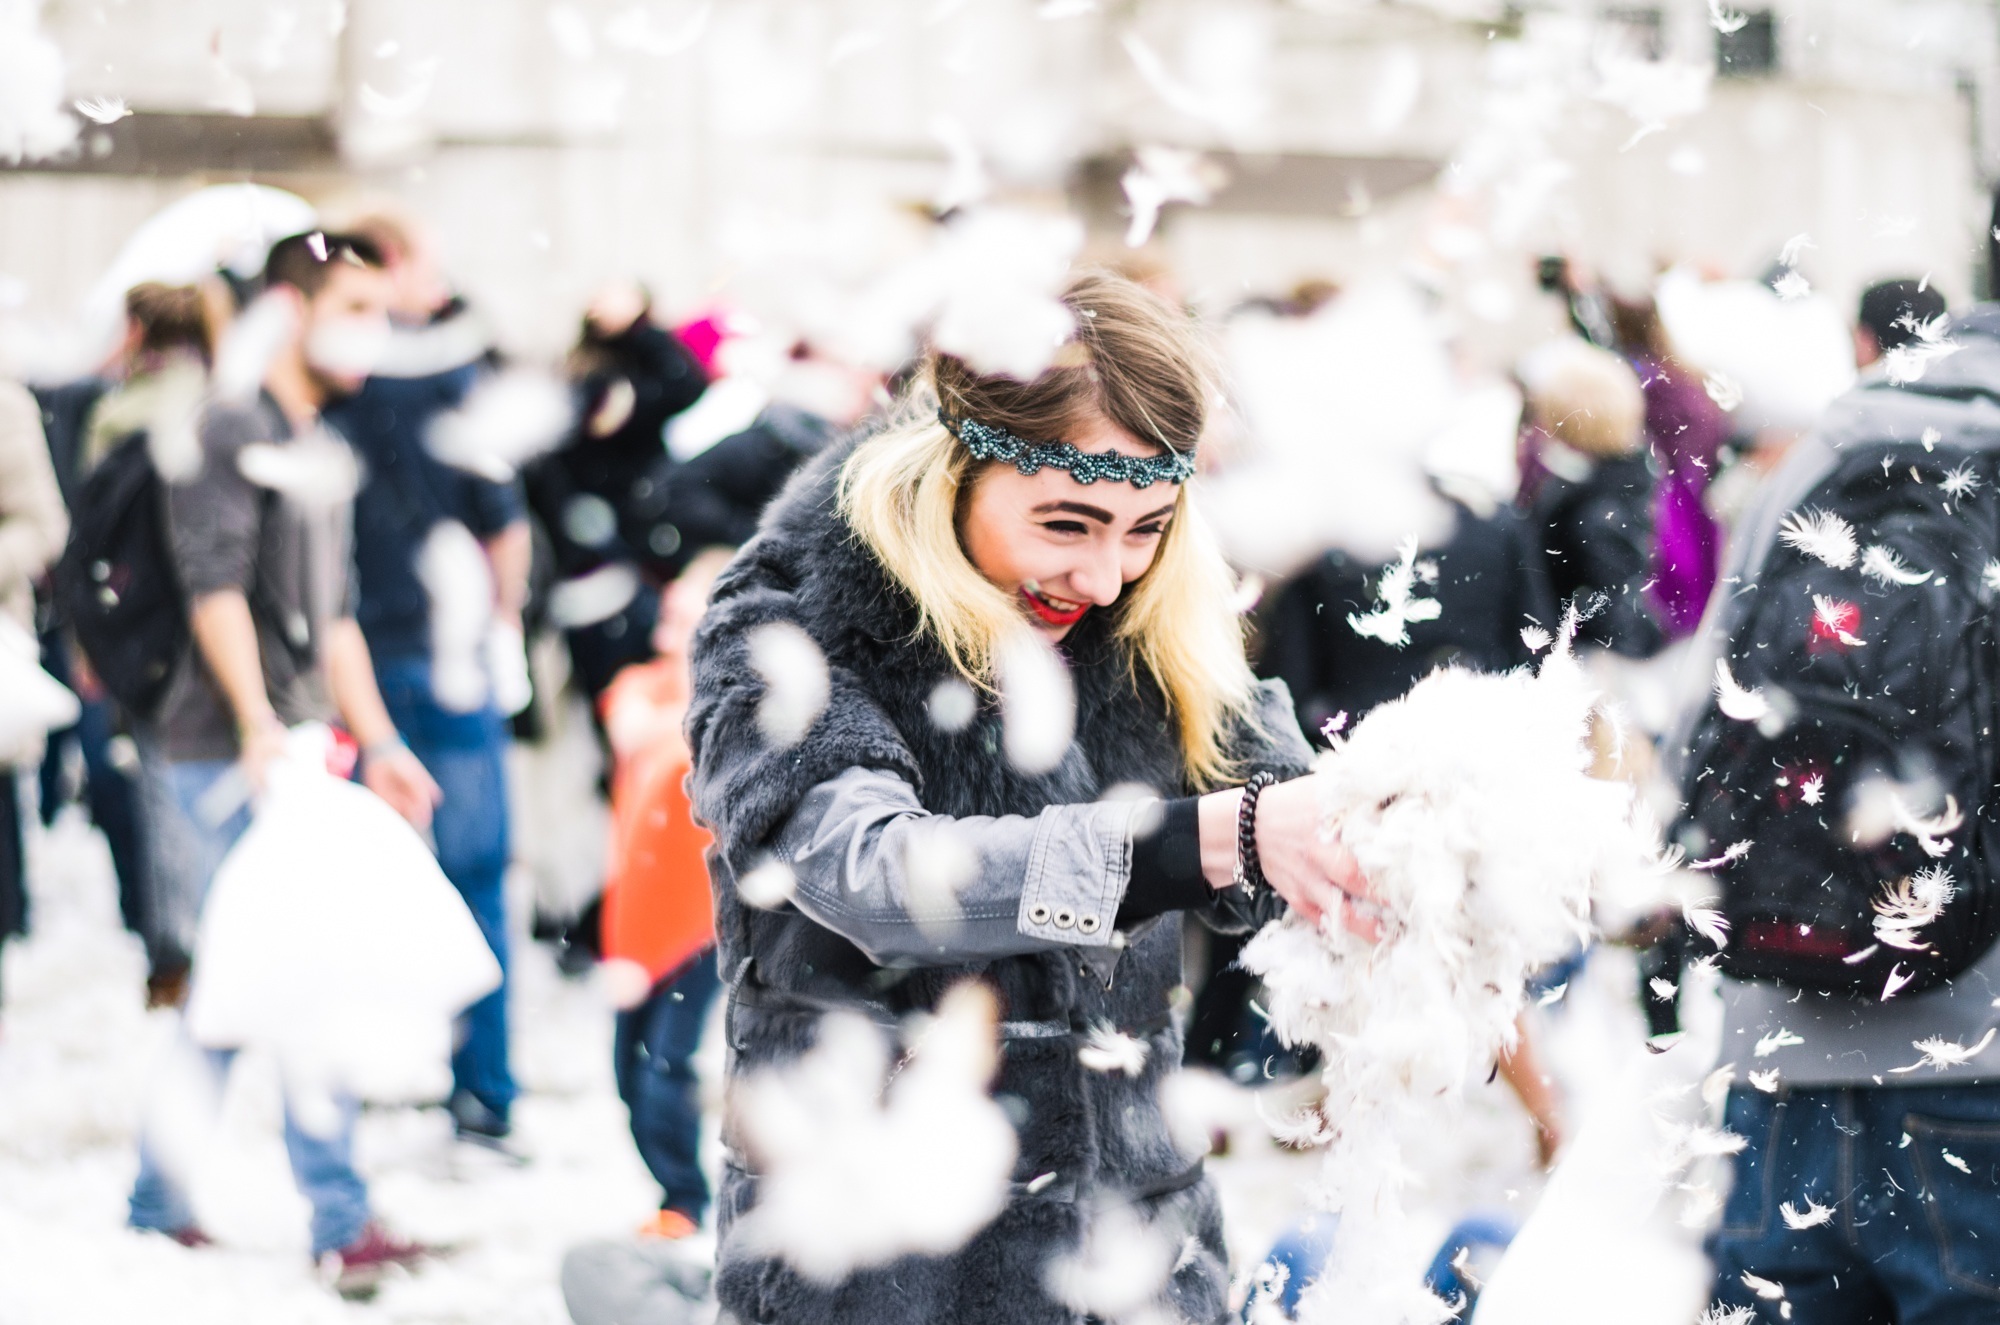
snow, winter, crowd, wild, fur, spring, color, fashion, clothing, season, headband, footwear, photograph, joy, costume, glee, youthful exhuberance